Professor Dowell's Head

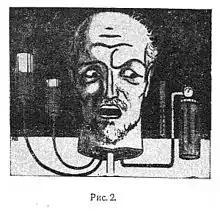
An illustration from a 1939 edition of the novel

Professor Dowell and his assistant surgeon Dr. Kern are working on medical problems including life support in separated body parts. Dr. Kern kills Dowell (in a set up car / asthma accident). Professor Dowell's head is now kept alive and used by Dr. Kern for extraction of scientific secrets; however, his new assistant, the medically trained Marie Loren, discovers the ploy and is dismayed; to keep her from exposing him, Kern eventually gets her imprisoned in a false lunatic asylum for undesirables.